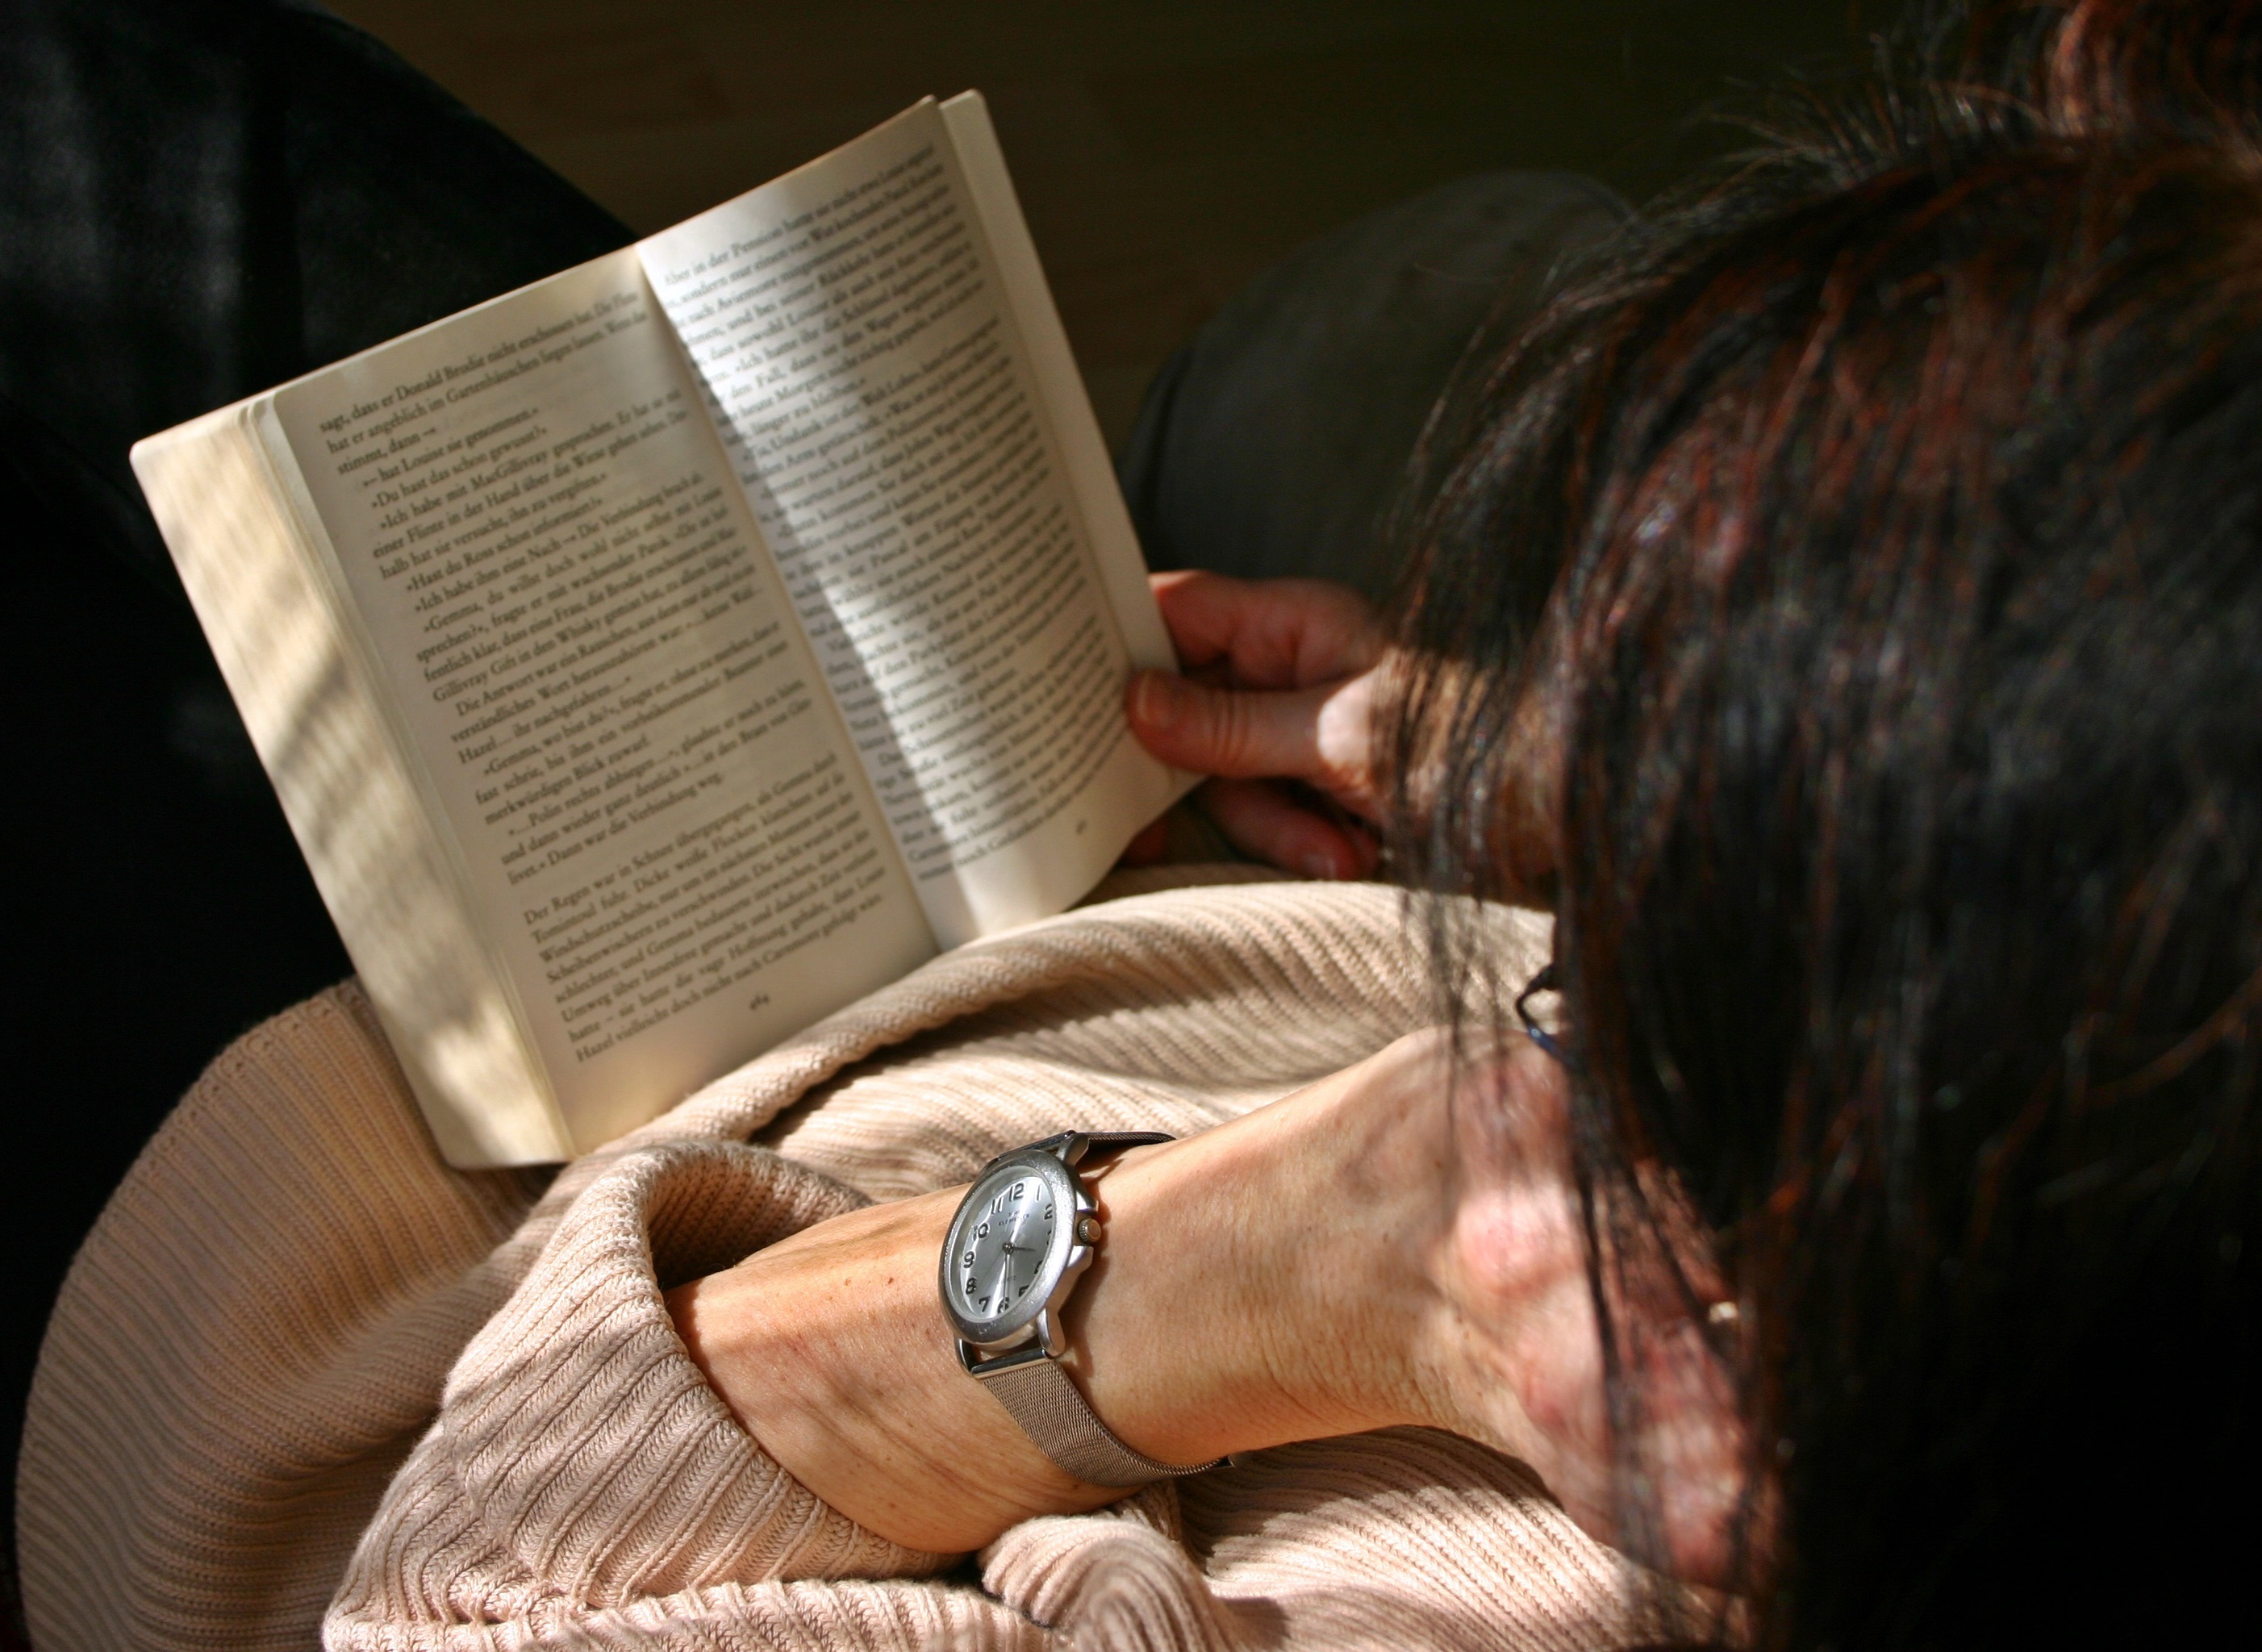
writing, hand, book, novel, read, person, woman, reading, reader, female, human, cozy, leisure, close up, human body, relaxation, fiction, eye, glasses, organ, bookworm, entertainment, focused, absorbed, recovery, browse, pitched, sense, human action, reading pleasure, entertainment reading